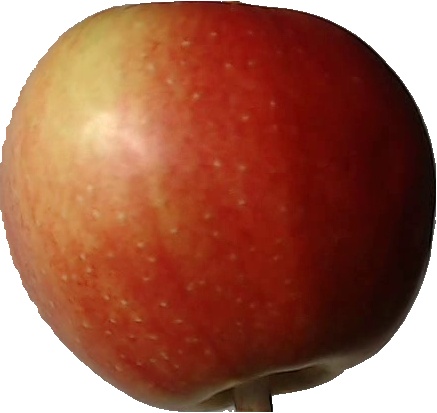
Label: apple_red_2